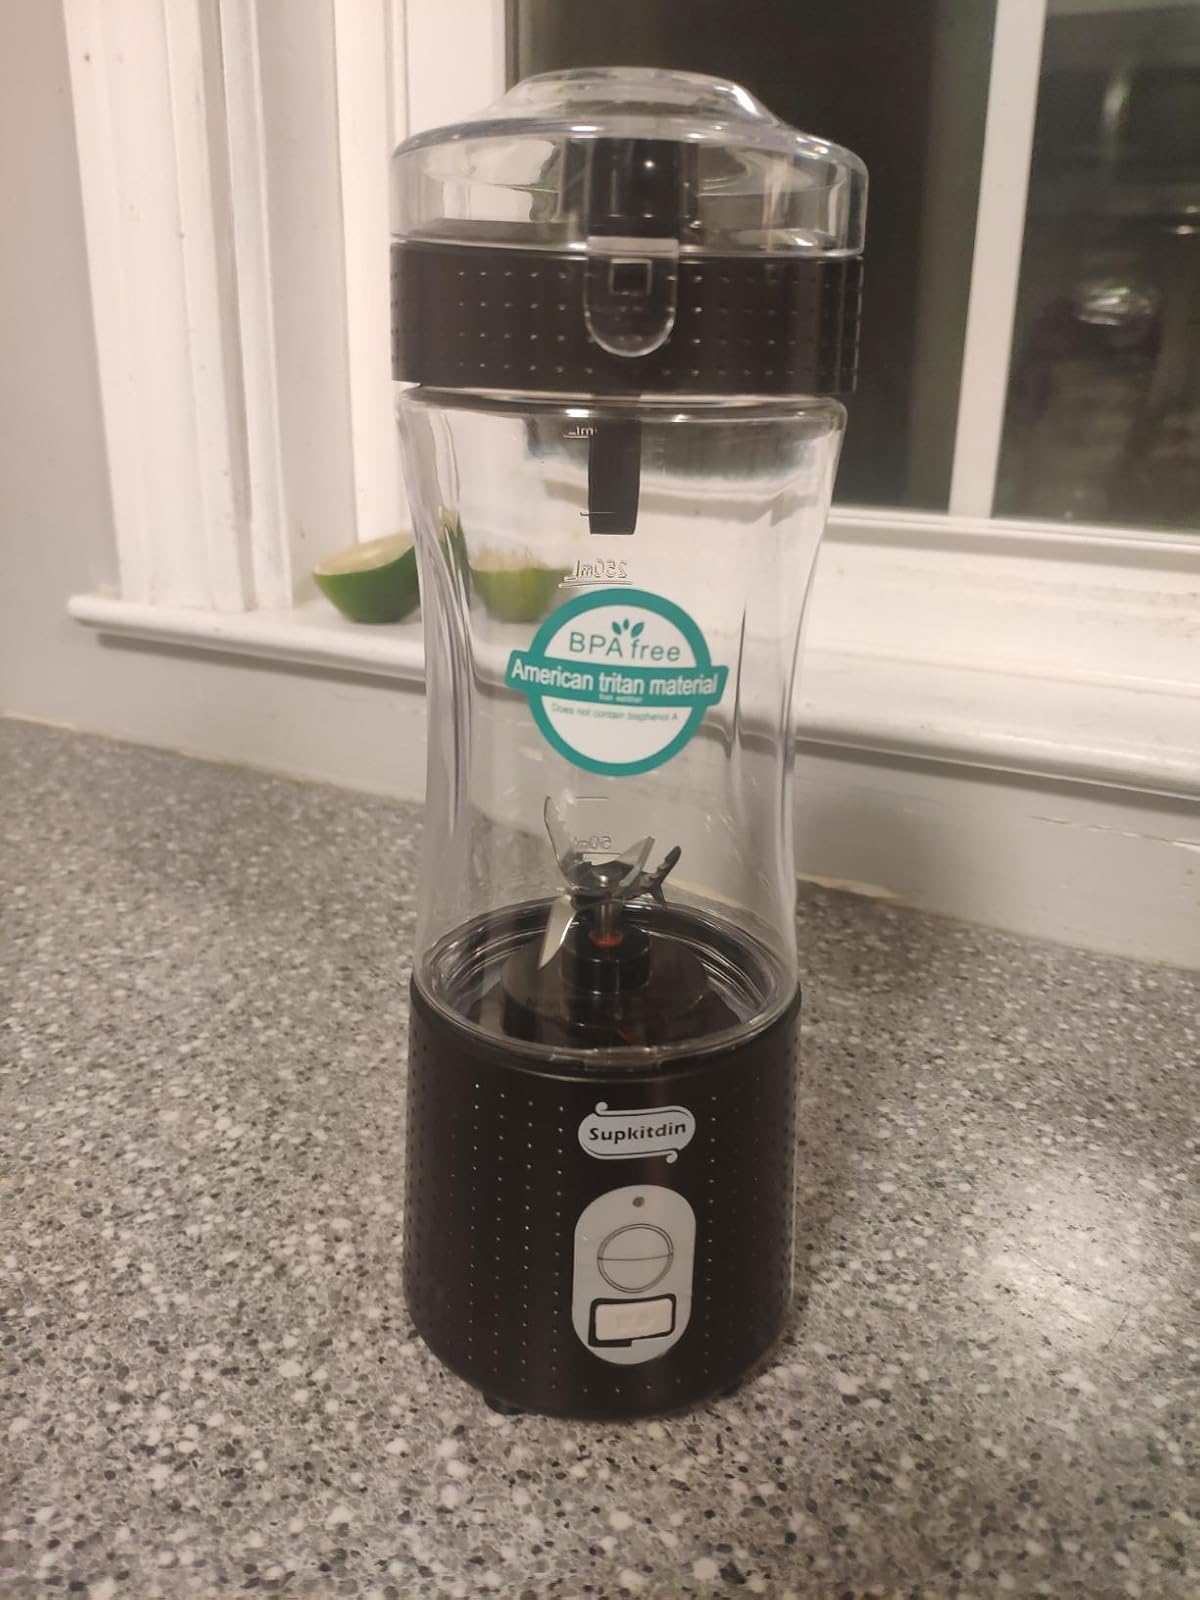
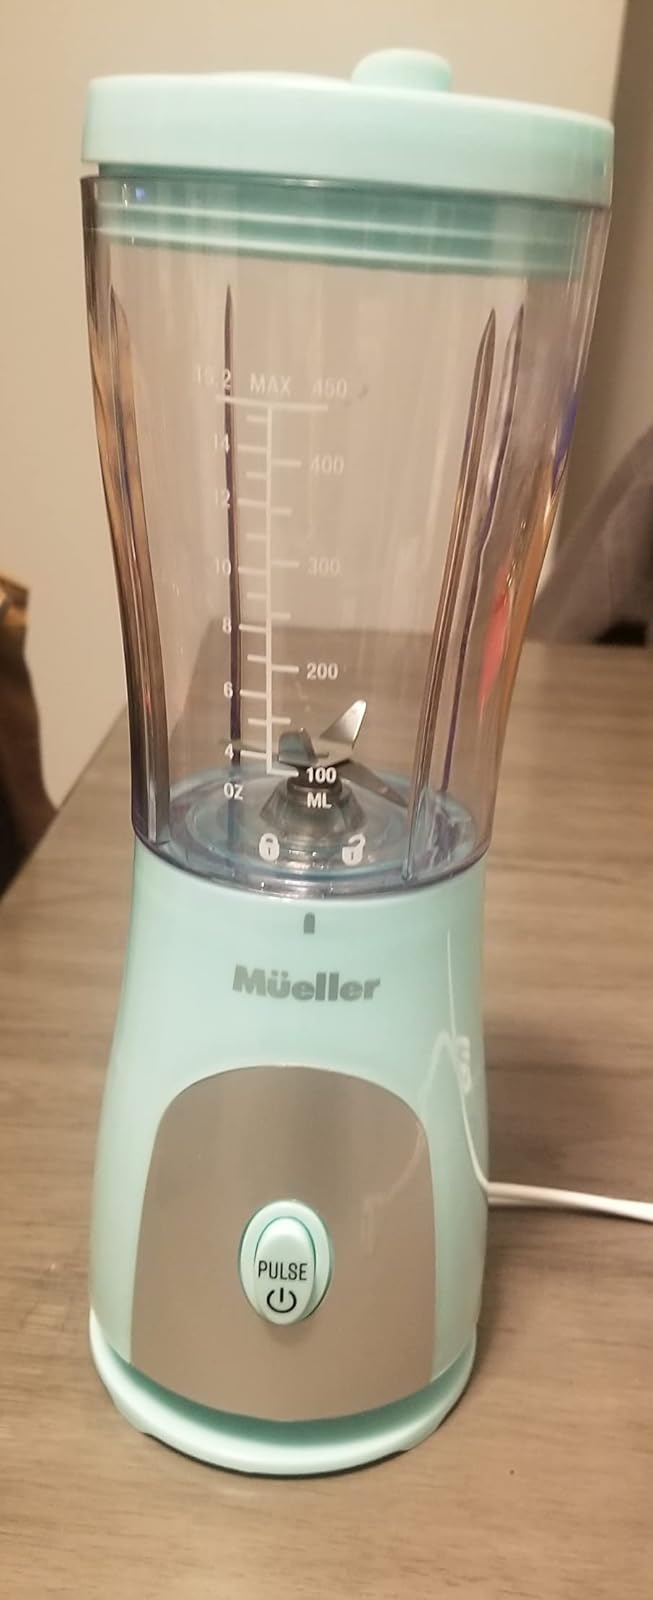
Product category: items_blender
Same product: no